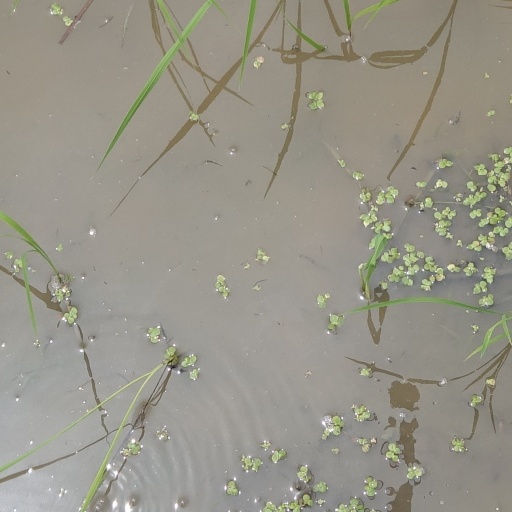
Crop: rice